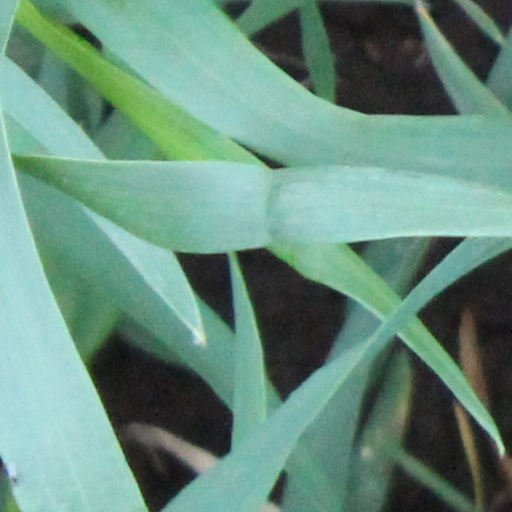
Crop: wheat